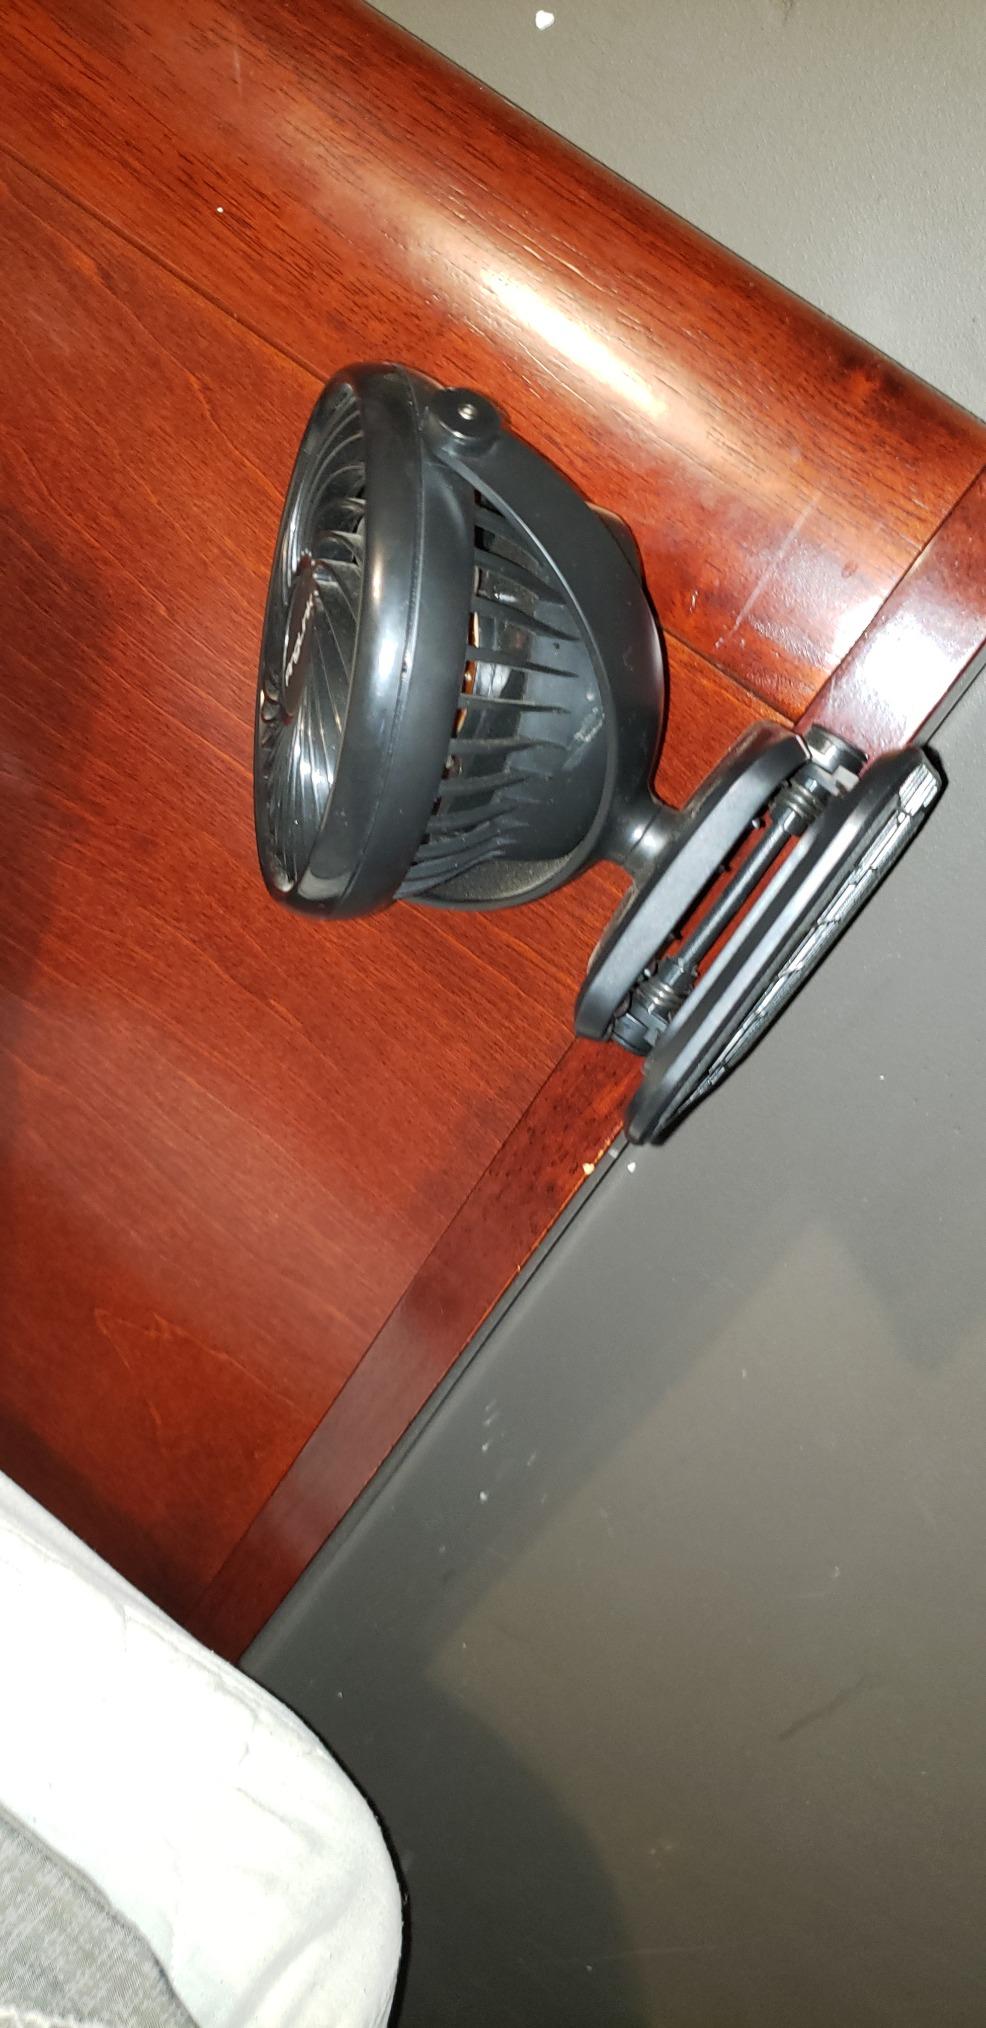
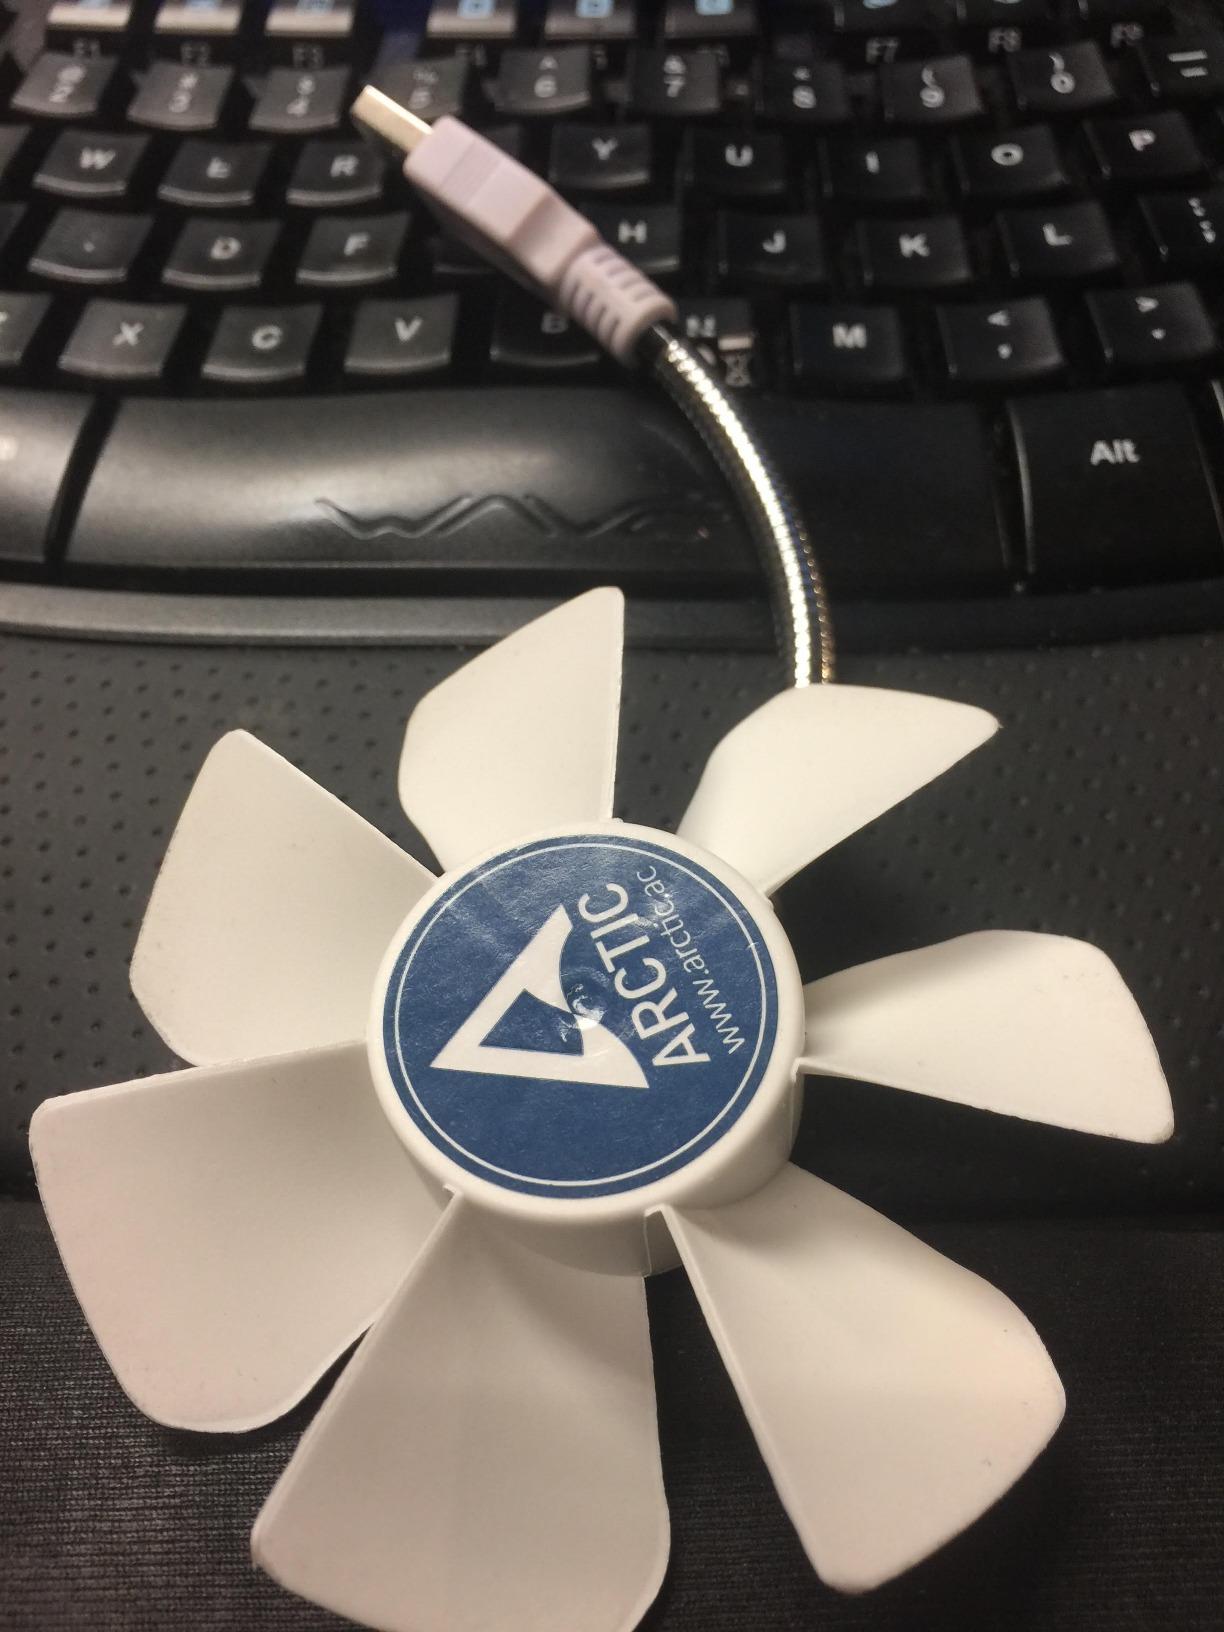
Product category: fan
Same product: no